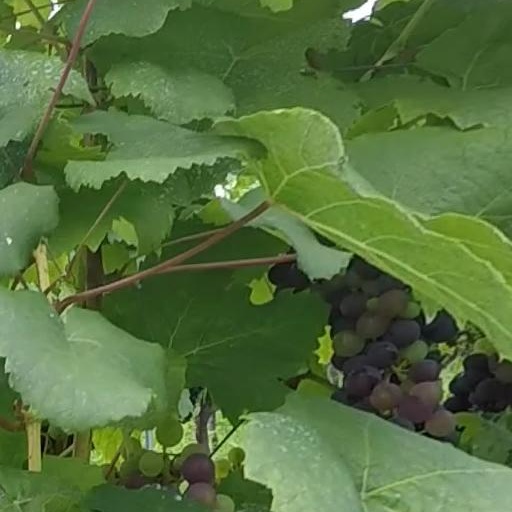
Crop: grape